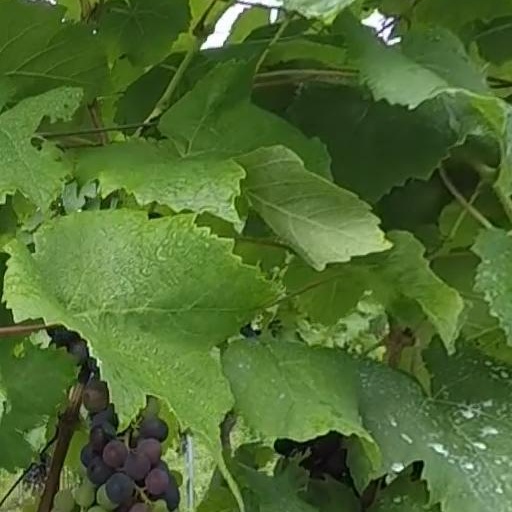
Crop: grape